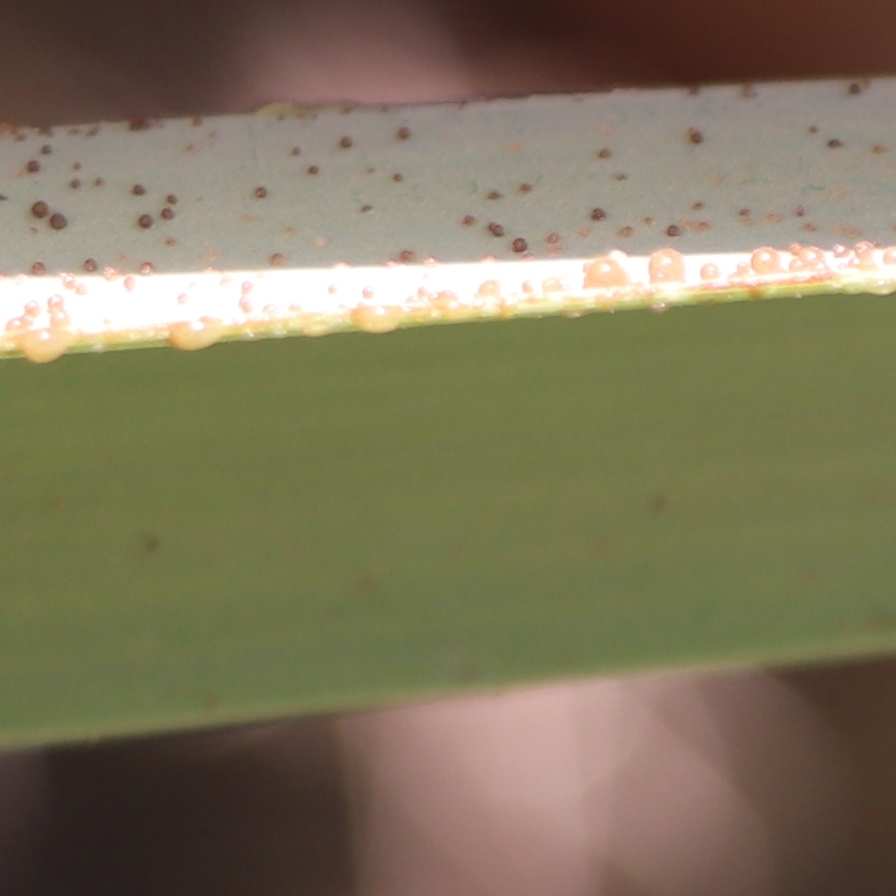
Label: Honey